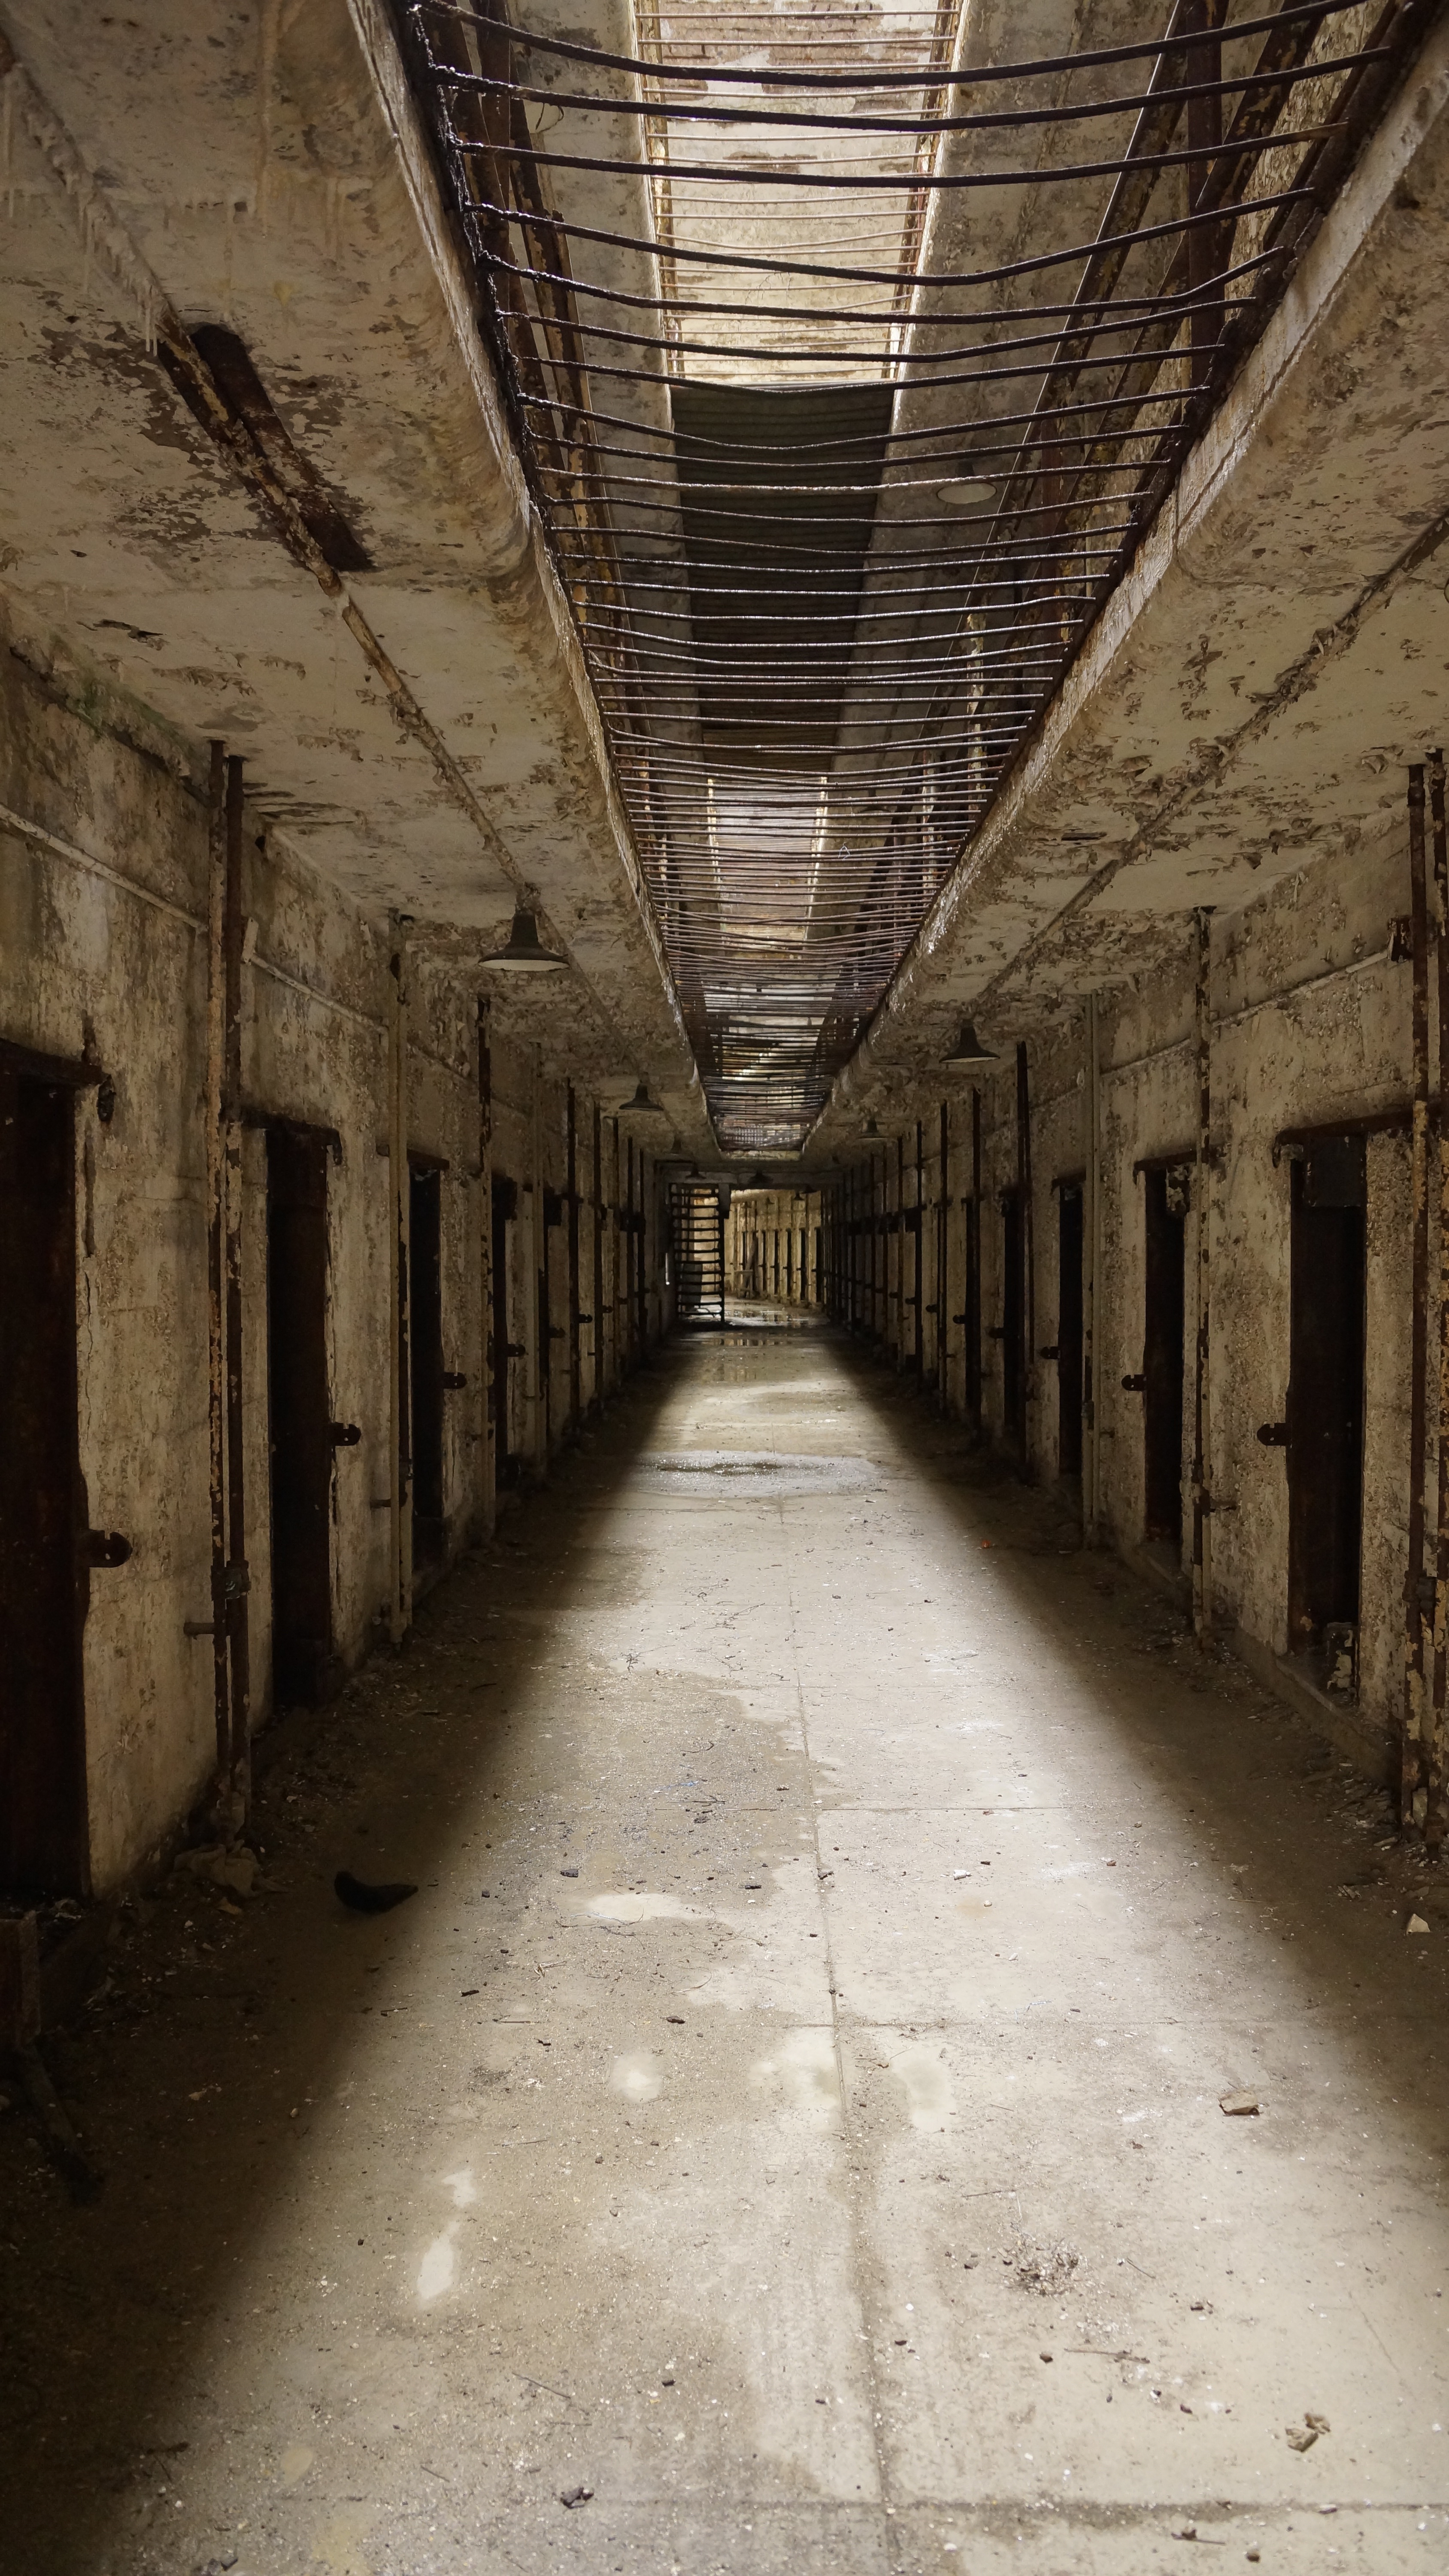
wood, road, street, old, alley, historic, ruin, infrastructure, derelict, doors, prison, history, arcade, jail, penitentiary, urban area, ancient history